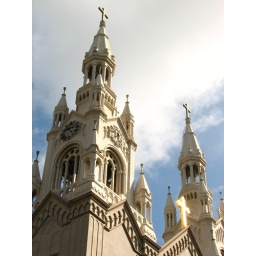
st. peter and paul church on washington square in north beach - san francisco, california